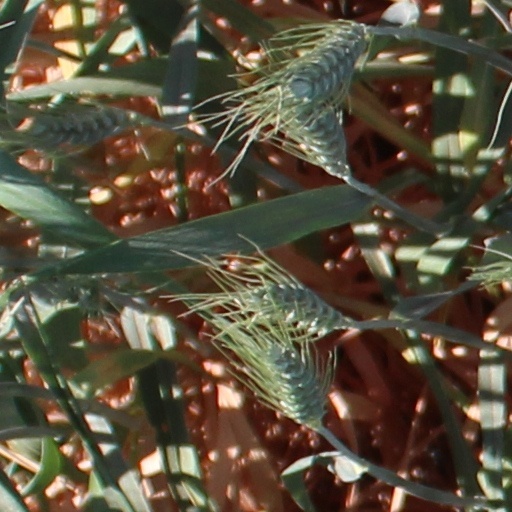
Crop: wheat